Flood barrier

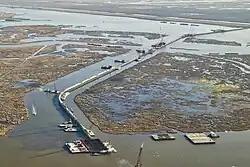
The IHNC Surge Barrier, being built by the US Army Corps of Engineers. The GIWW in the foreground, the MRGO in the background

In 2007 the United States Army Corps of Engineers started construction of an ambitious project that aimed to prevent storm surges from flooding the city by 2011. The IHNC Lake Borgne Surge Barrier on the confluence of these waterways is the largest in the United States. It protects the city from the Gulf of Mexico from flooding the area. The new Seabrook floodgate prevents a storm surge from entering from Lake Pontchartrain.